Triste (film)

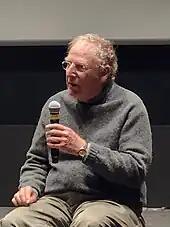
Filmmaker Nathaniel Dorsky

Since the 1960s, Dorsky had operated by shooting footage without a specific use in mind and then editing films together from the available shots. The footage in "Triste" was taken in San Francisco from 1975 to 1985, during a period when he was teaching film production at the San Francisco Art Institute. He used a Bolex 16 mm camera, shooting primarily on Kodachrome stock.